Quincy Water Company Pumping Station

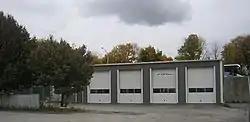
Garage on the former site of the station

Quincy Water Company Pumping Station was a historic pumping station at 106 Penn Street in Quincy, Massachusetts. The two-story brick Italianate building was built in 1883 to meet the demand of Quincy's growing population for water. In addition to the pumping facilities, the building house offices and an apartment for the superintendent. Its use as a pumping station was discontinued in 1899 after Quincy joined with what is now called the MWRA.